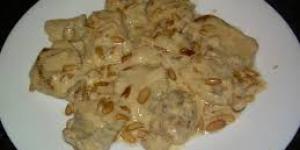
codornices con pina pasas y pinones